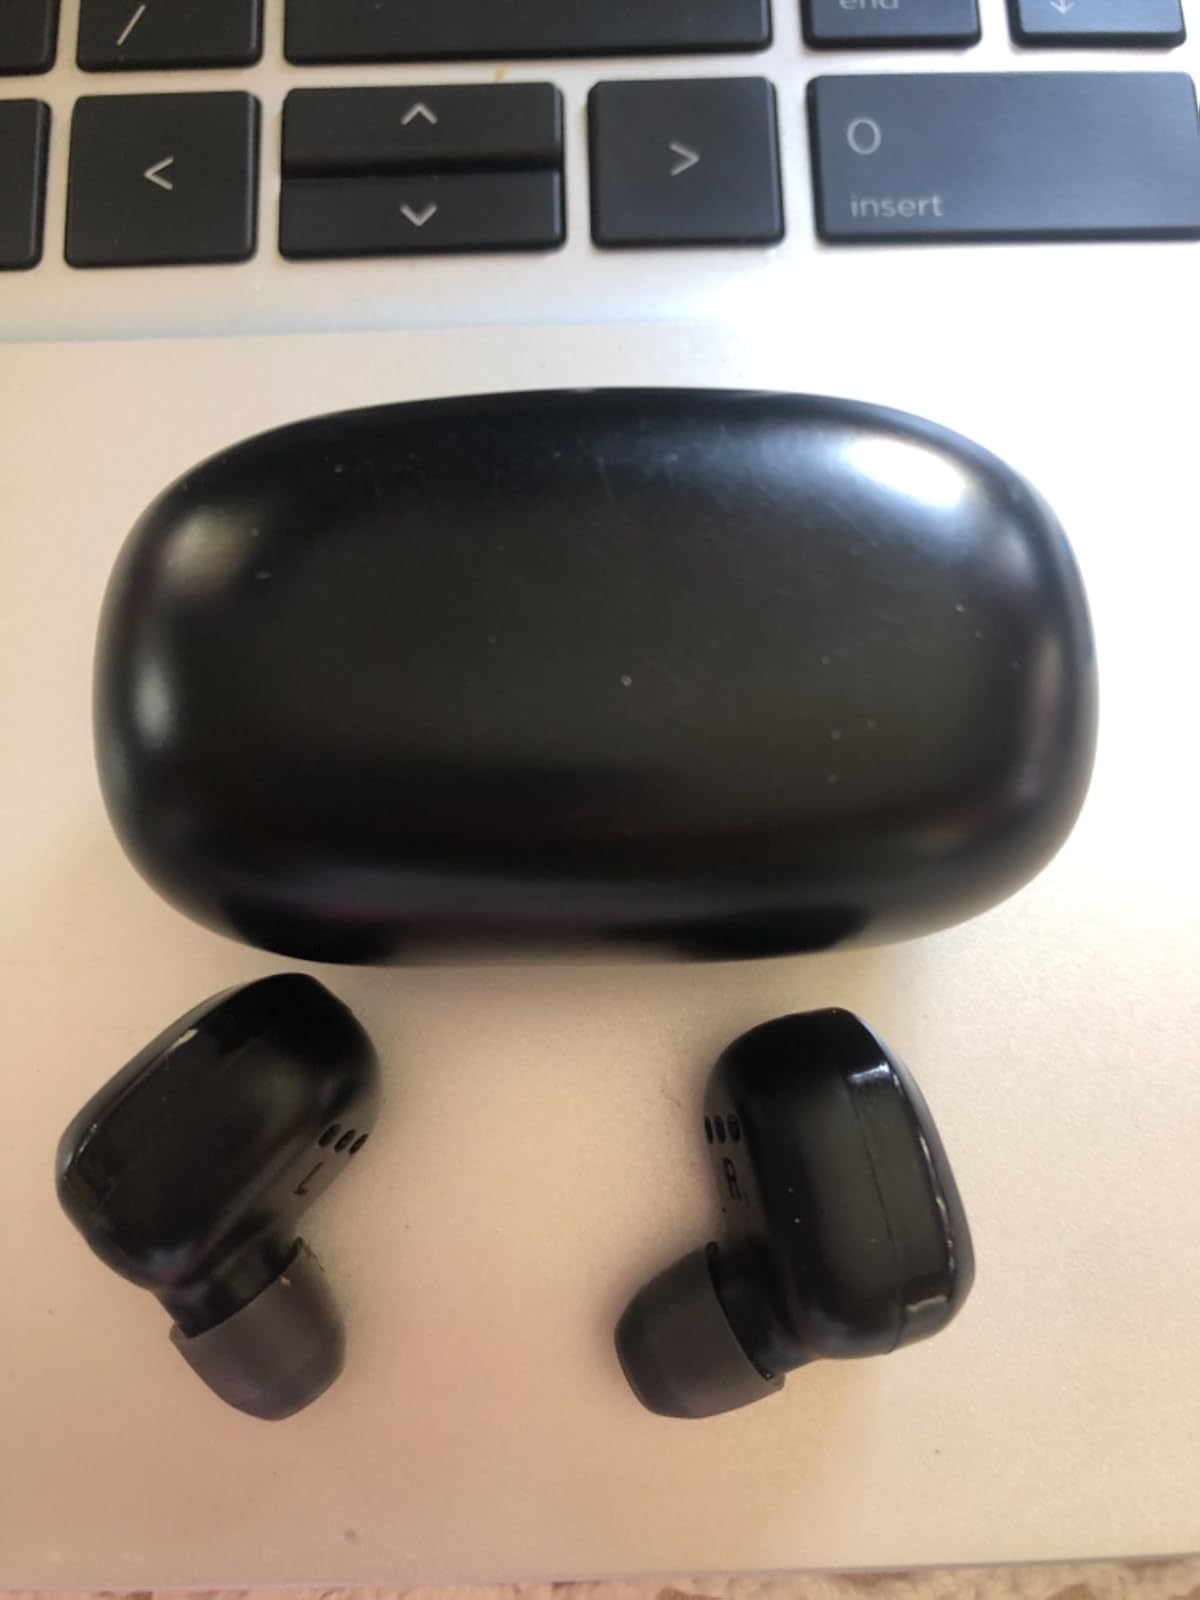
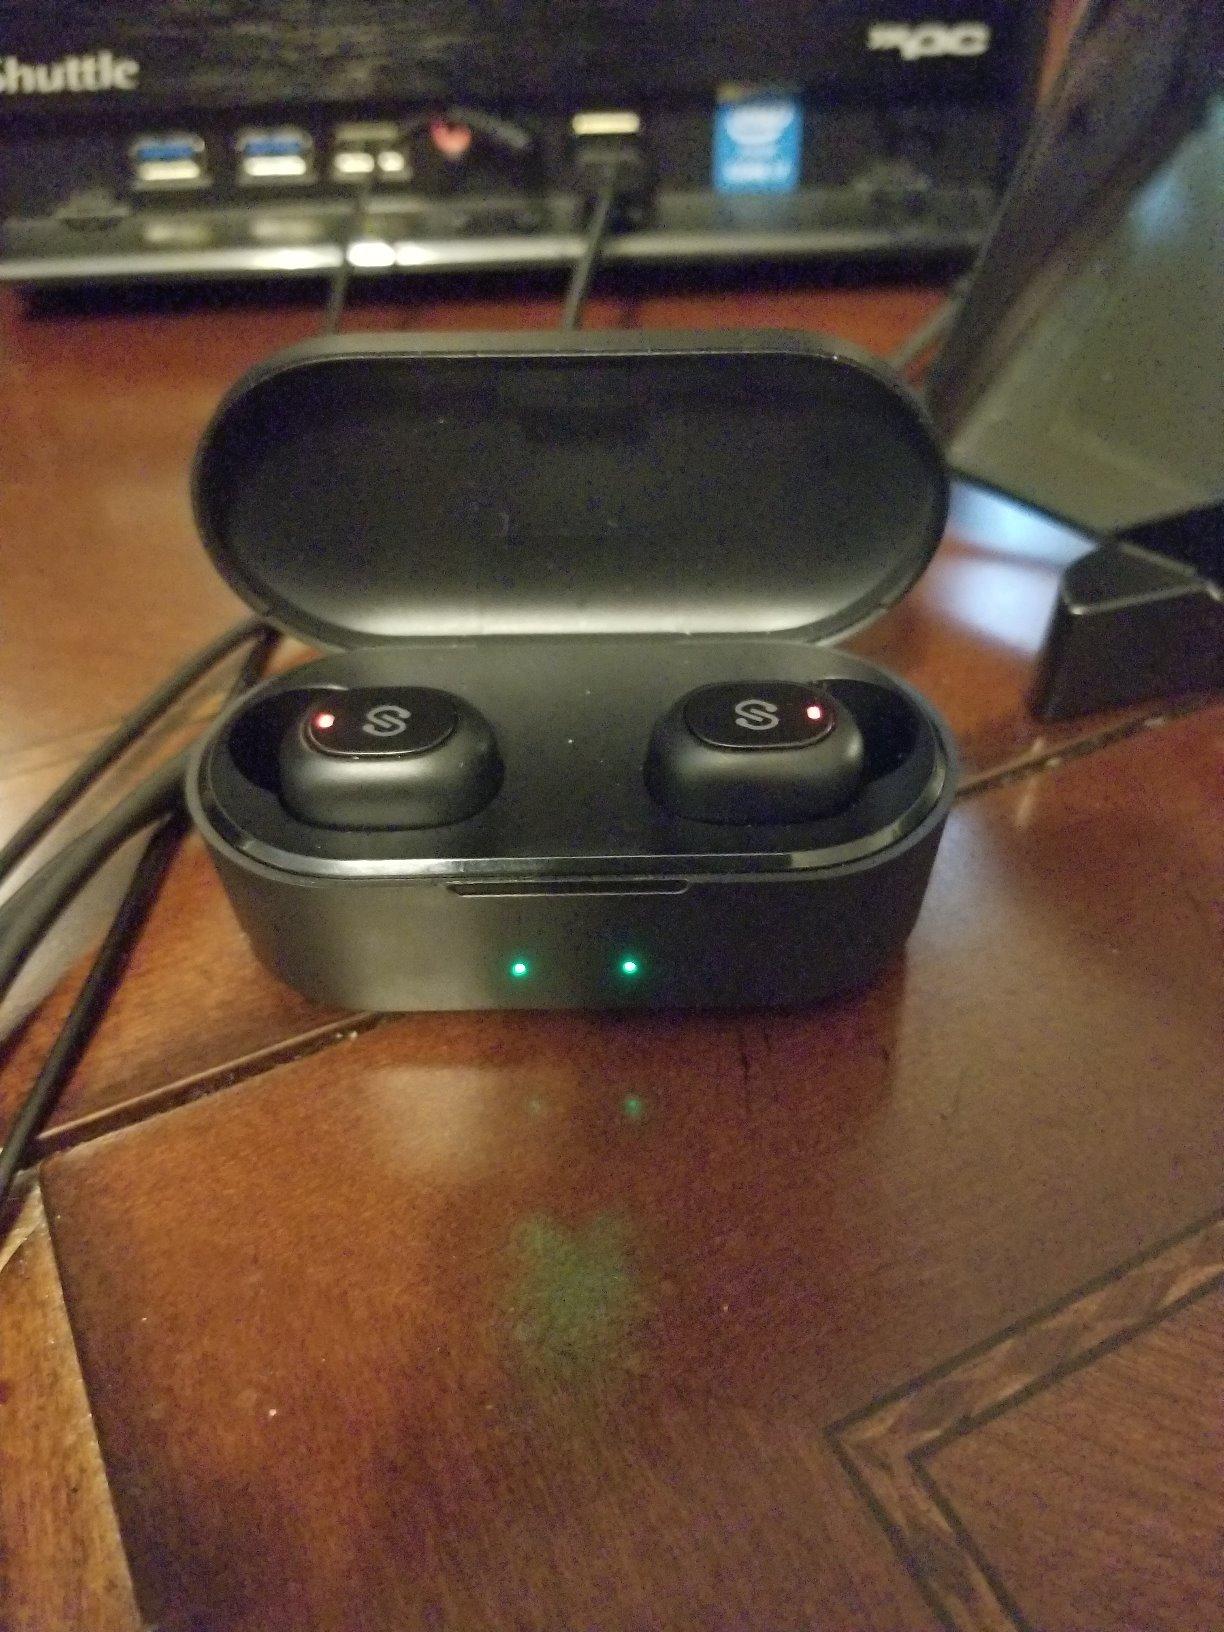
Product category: earbuds
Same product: no